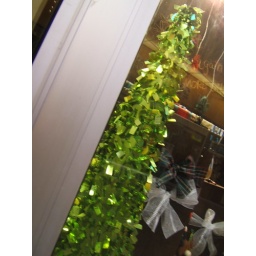
shiny foil tree in crystal mall